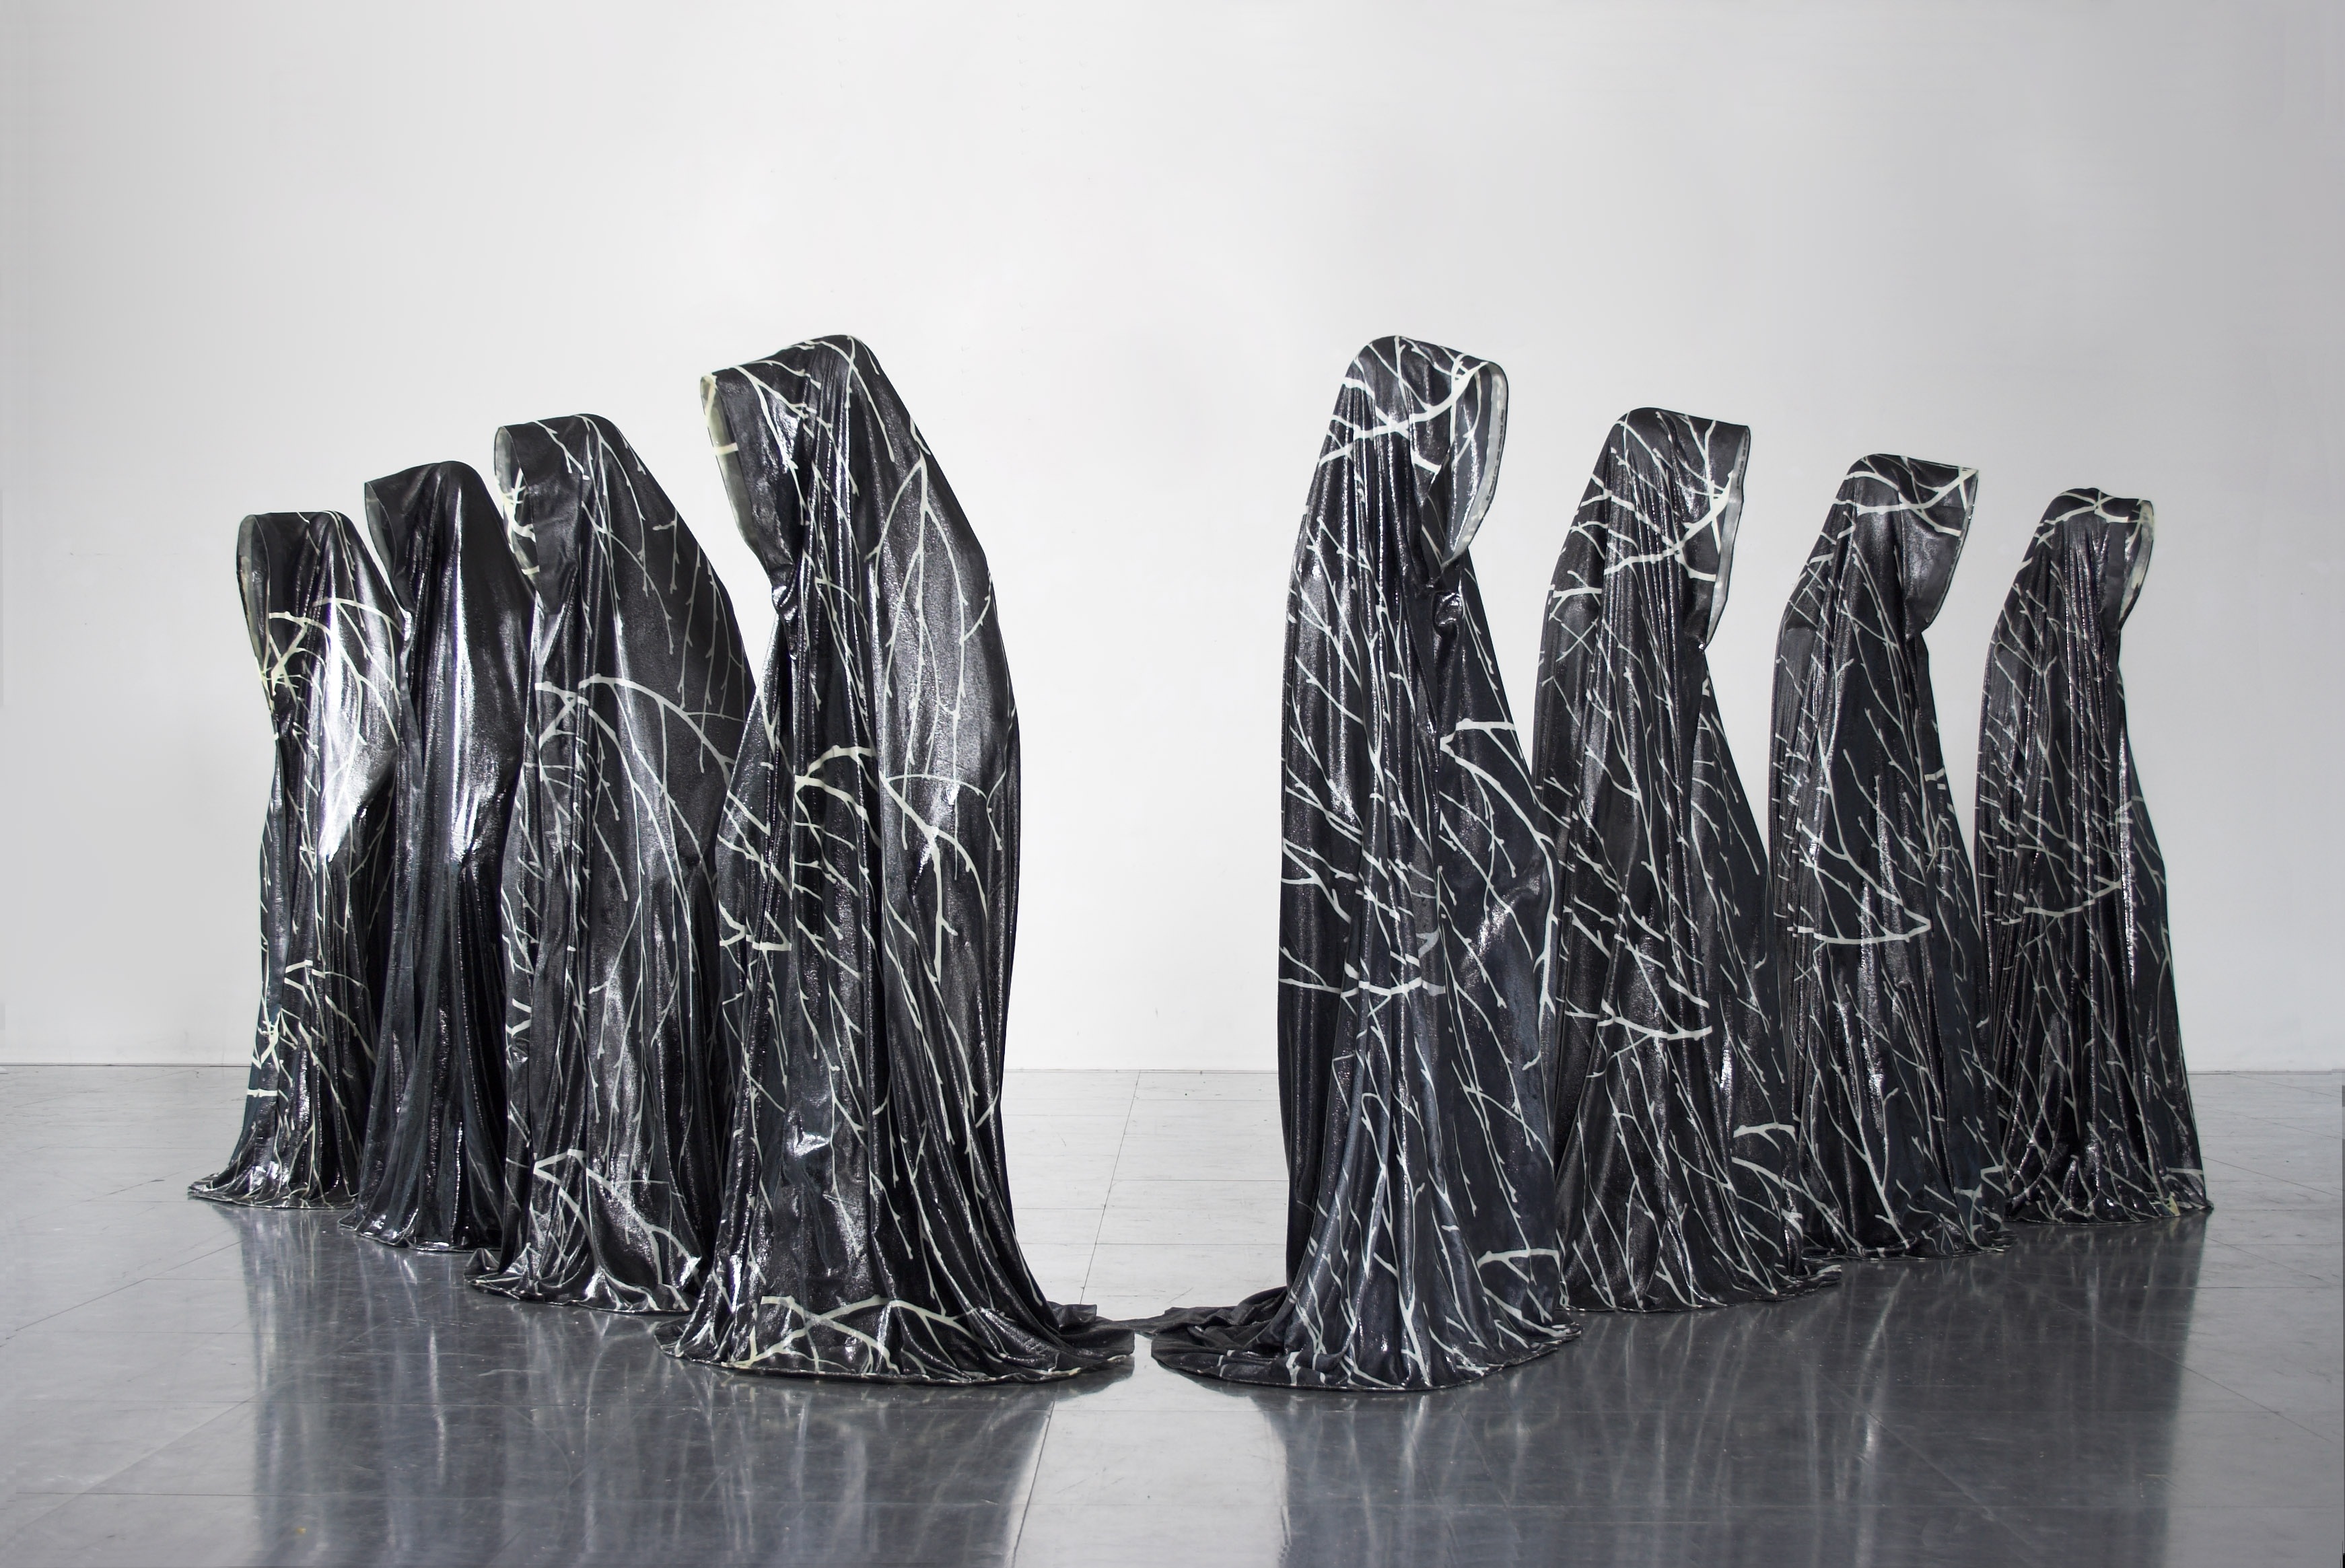
hand, black and white, white, statue, pattern, black, monochrome, material, textile, art, drawing, design, statues, figures, phenomena, modern art, monochrome photography, fashion accessory, contemporary arts, manfred kielnhofer, guardians of time